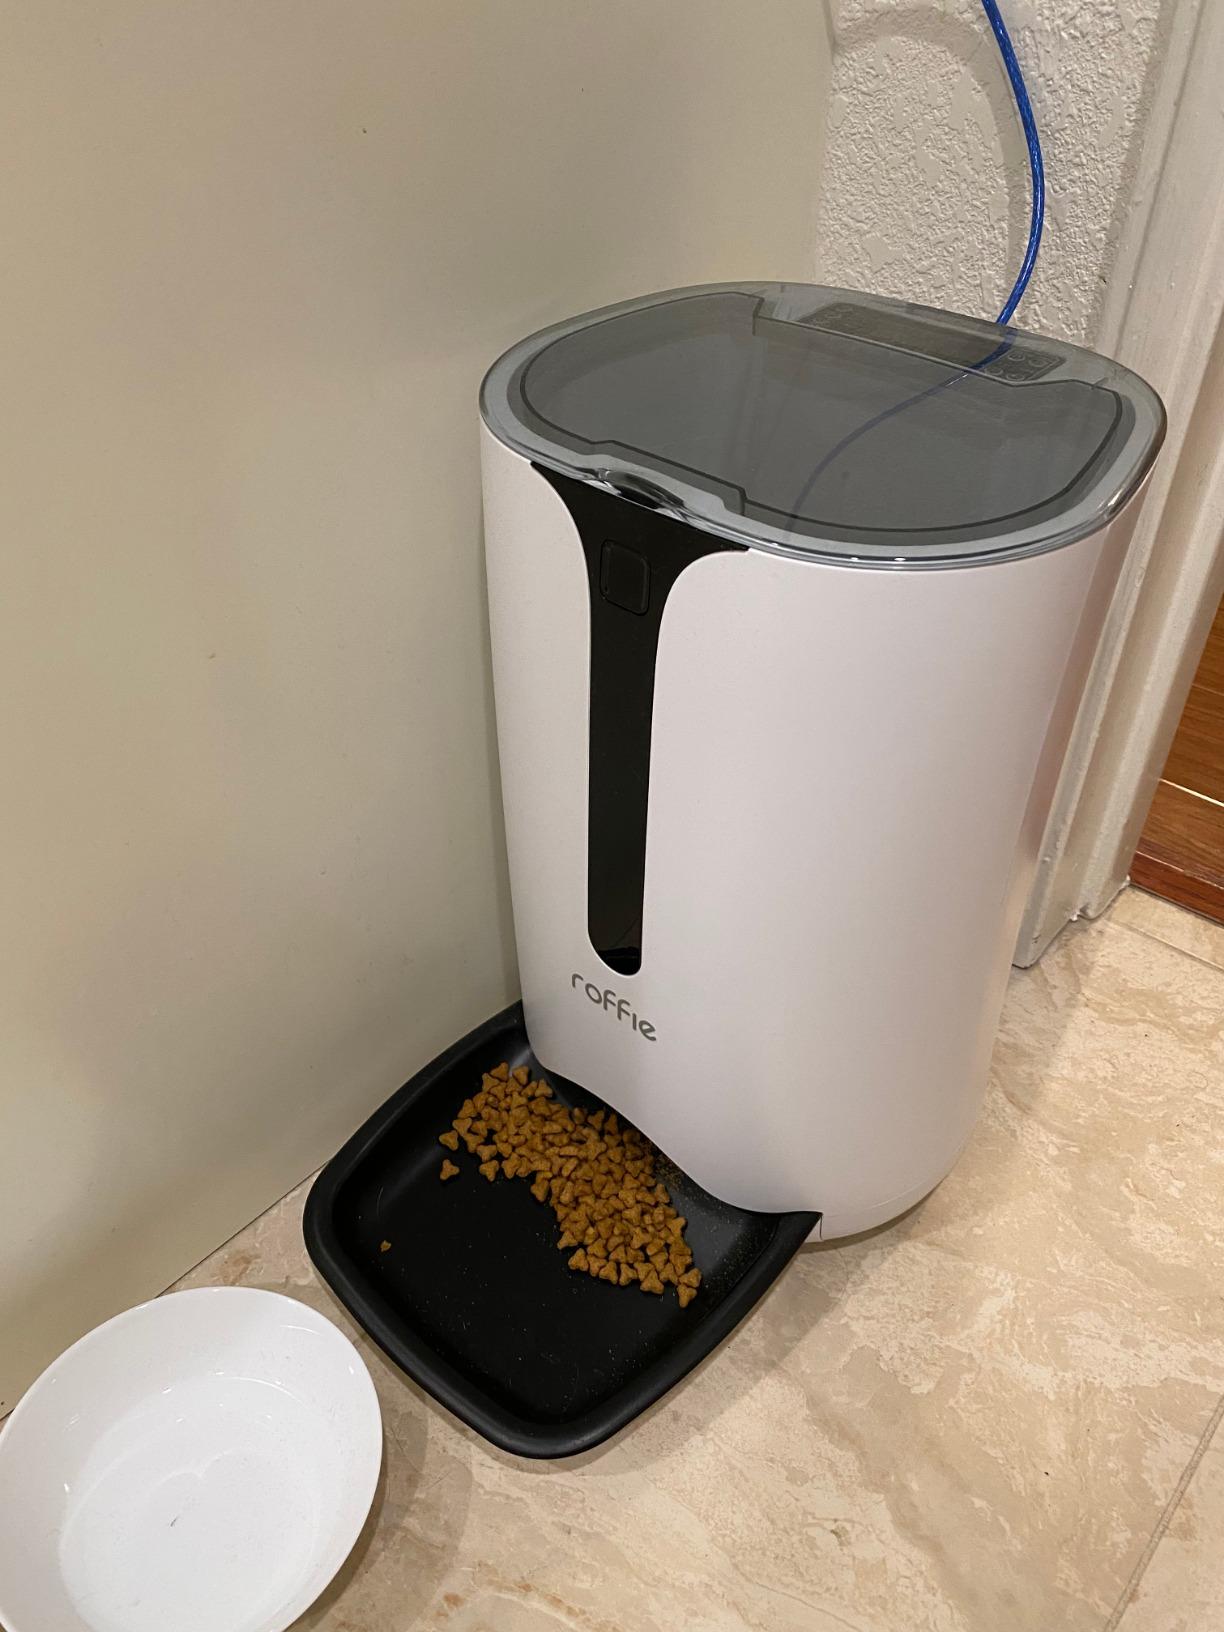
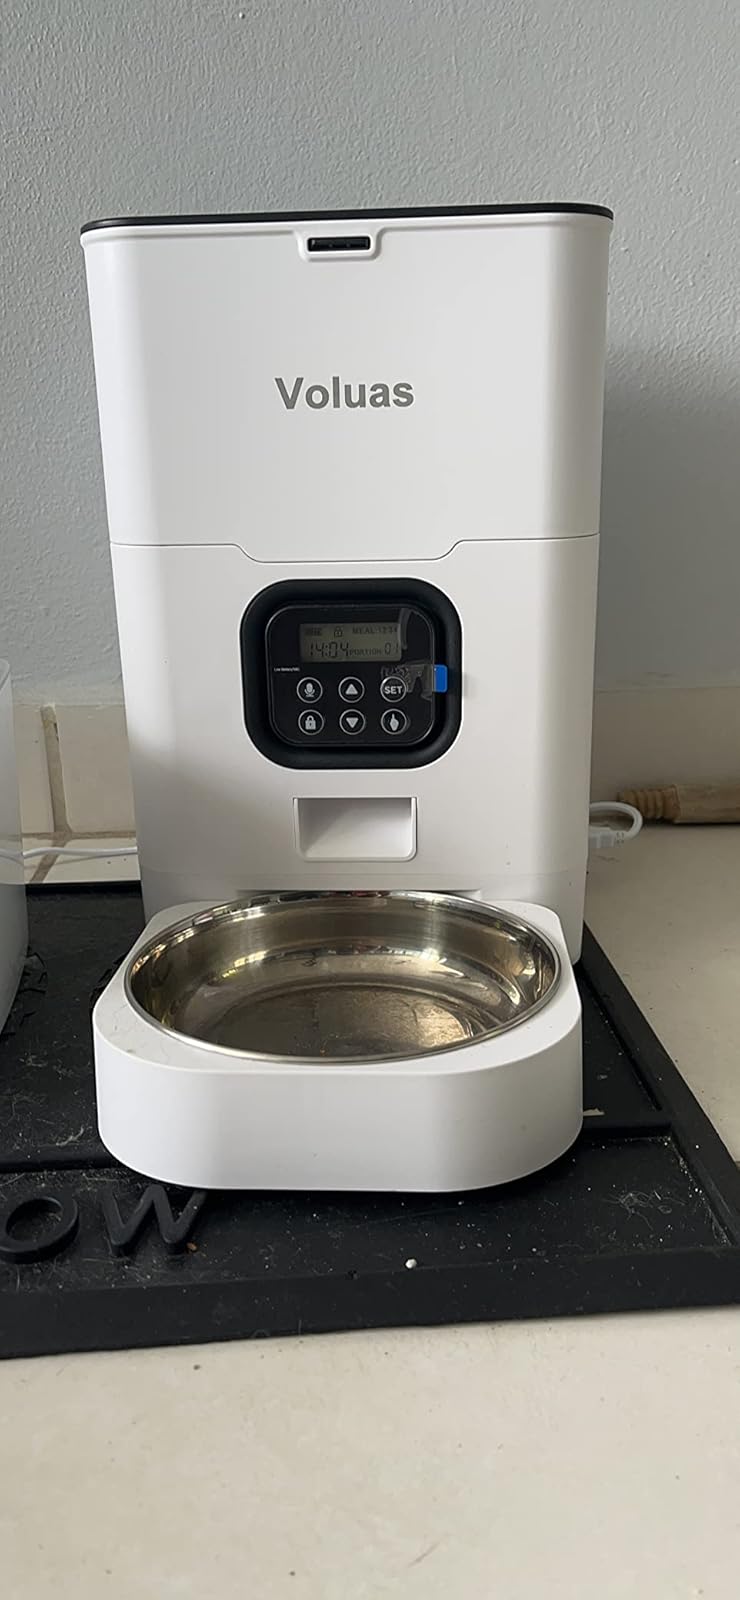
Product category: items_feeder
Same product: no